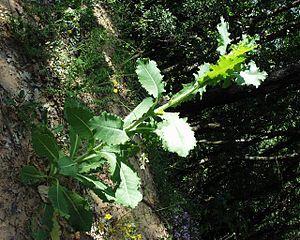
La laitue vireuse, ou laitue sauvage, est une espèce de laitue à feuilles allongées et craquantes, indigeste à maturité, mesurant de 50 à 200 cm.